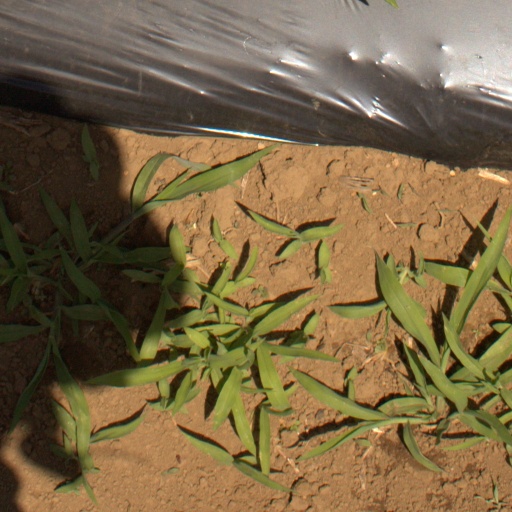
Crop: Jerusalem artichoke